Montabaur Heights

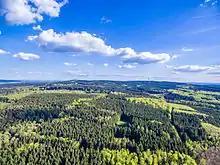
Bird's eye view: view from Ransbach-Baumbach looking SSE towards the Köppel (l) and Alarmstange (r)

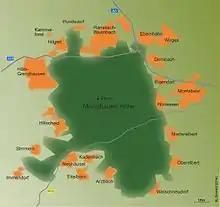
Map of the woods of the Montabaur Heights "in the narrow sense"

The Montabaur Heights are a 10 to 15 kilometre long, mostly wooded hill ridge in the southwestern Westerwald in Germany and lies mainly within the county of Westerwaldkreis. The ridge is geographically classified as sub-natural region 324.1 of the Lower Westerwald (major unit 324) and has its highest hill, the Alarmstange, whose summit rises six kilometres west of the town of Montabaur and about 12 km northeast of Koblenz.